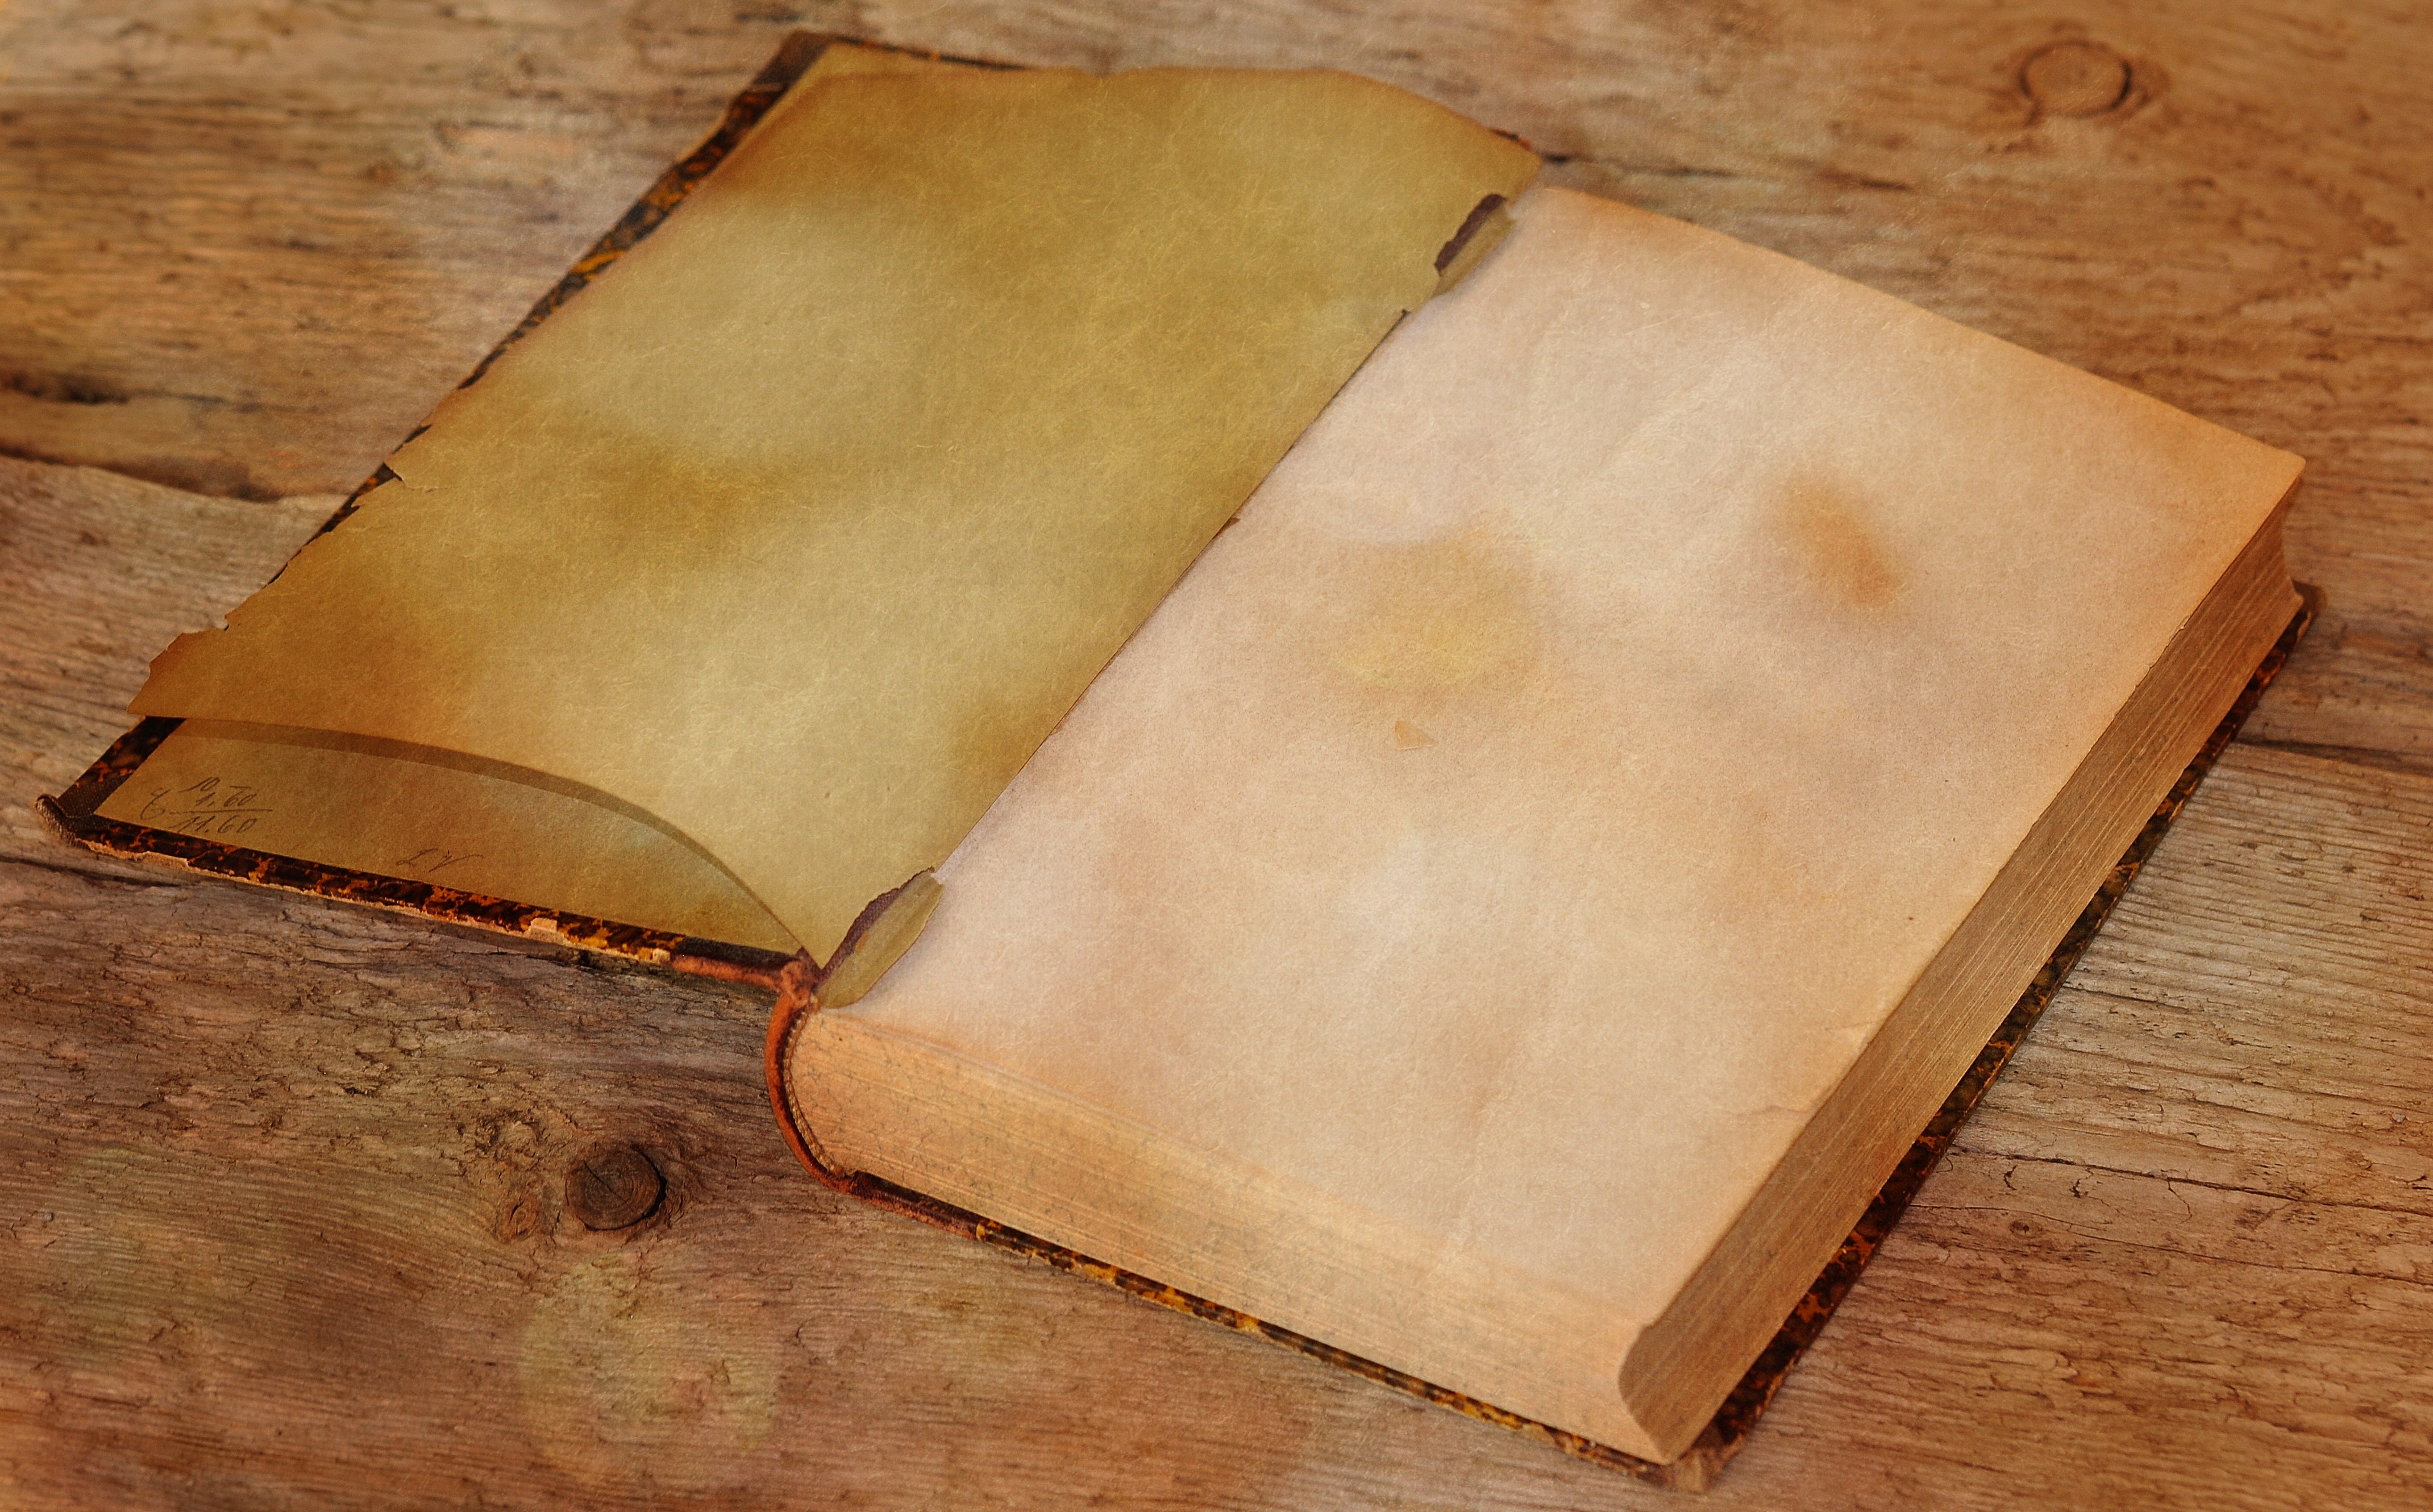
table, book, wood, antique, floor, old, food, furniture, baking, wooden table, pages, carving, text freedom, flooring, plywood, old paper, empty pages